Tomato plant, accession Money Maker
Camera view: bottom (45 deg); turntable rotation: 300 degrees
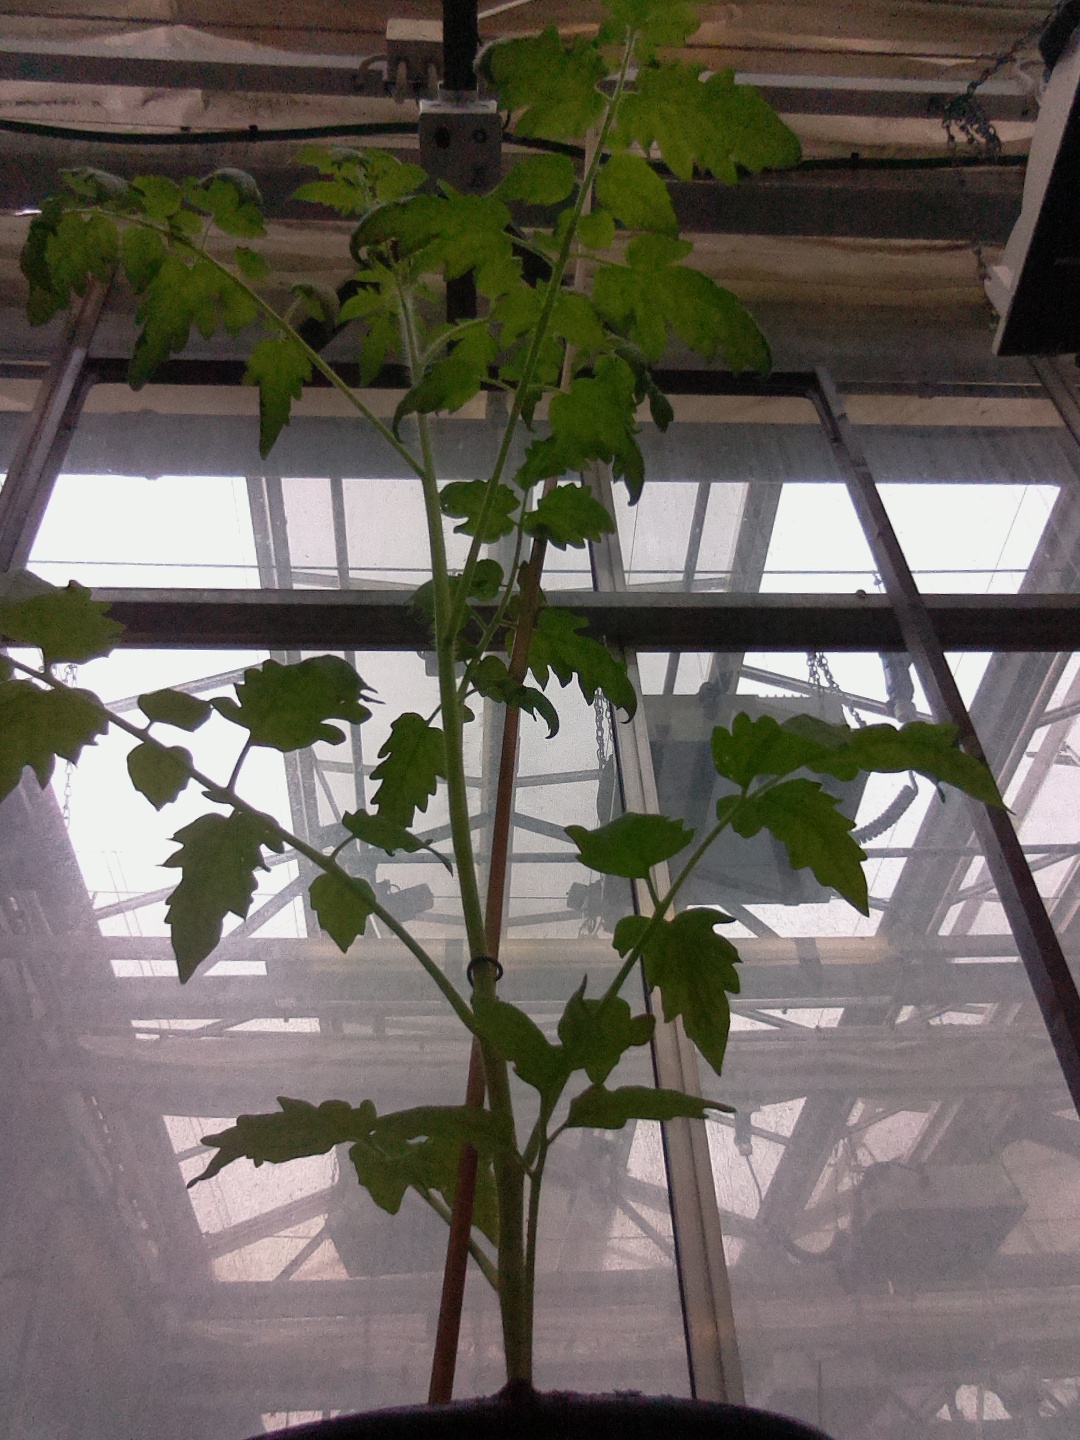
BBCH growth stage 14: 8 of true leaves visible